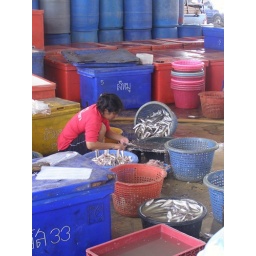
Where the old fish market in Ban Don used to be is now a place for more industrial handling,Thailand